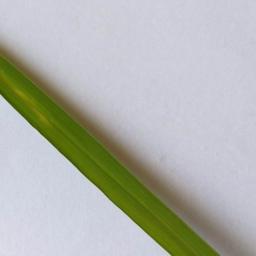
Label: Rice___Healthy